Facial composite

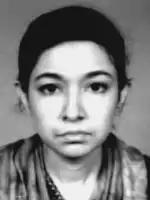
Facial composite of Aafia Siddiqui, created by the FBI for a wanted poster

While the classic use of the facial composite is the citizen recognizing the face as an acquaintance, there are other ways where a facial composite can prove useful. The facial composite can contribute in law enforcement in a number of ways: